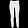
Label: Trouser